Castle of Tarifa

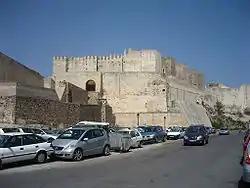
Castle of Tarifa

The Castle of Tarifa, also known as Castle of Guzmán el Bueno ("Good Guzmán", nickname of Alonso Pérez de Guzmán) or Castle of the Guzmáns (Alonso Pérez de Guzmán being the founder of the line from which the dukes of Medina Sidonia descend) is a castle in the coastal town of Tarifa in Spain.